Lucian of Antioch

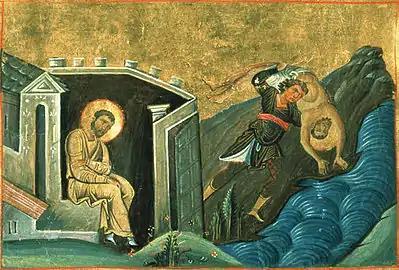
Miniature from the "Menologion of Basil II"

Lucian of Antioch (Greek: Λουκιανός Αντιοχείας c. 240 – January 7, 312), known as Lucian the Martyr, was a Christian presbyter, theologian, and martyr. He was noted for both his scholarship and ascetic piety.